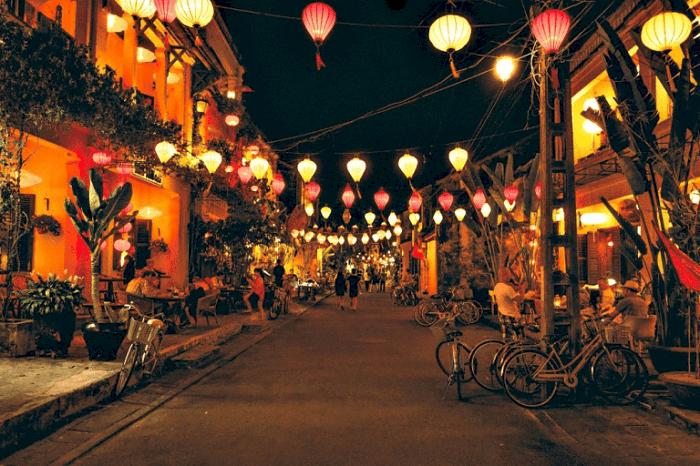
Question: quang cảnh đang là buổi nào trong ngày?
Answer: đang là buổi tối